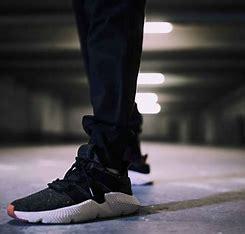
Brand: adidas
Model: originals Adidas Originals Prophere